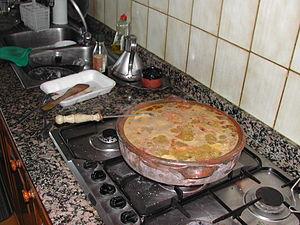
Majorque, est la plus grande des îles Baléares. Elle se situe en mer Méditerranée, au large de Valence et Barcelone. L'île compte 875 277 habitants. Sa capitale est Palma – les Majorquins l'appellent Ciutat. Elle comprend 6 régions principales : Serra de Tramuntana, Ponent, Raiguer, Pla, Migjorn, Llevant et la ville de Palma. Le catalan est la langue officielle avec le castillan.